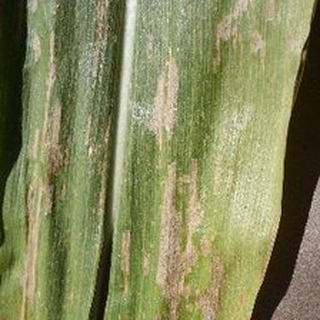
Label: corn_gray_leaf_spot